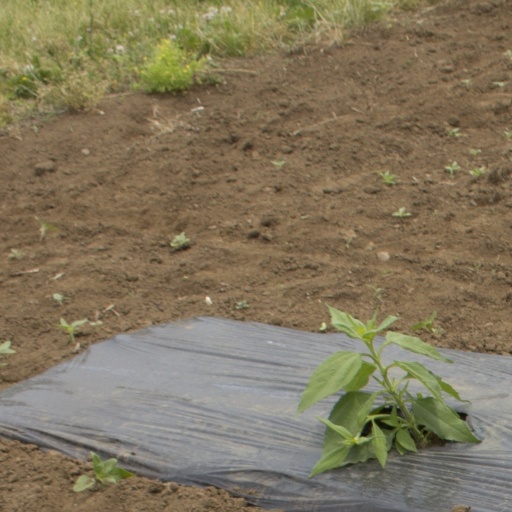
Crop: Jerusalem artichoke